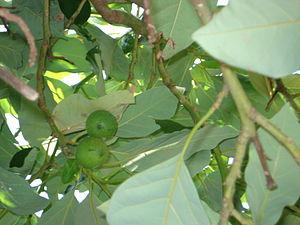
Avocatier ayant fructifié dans le Gard (USDA 8b) en Septembre 2009